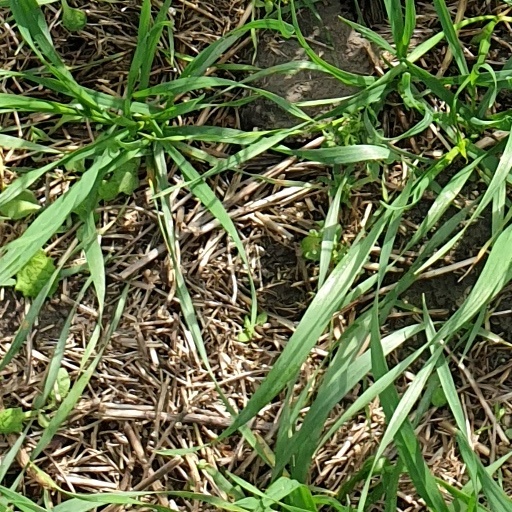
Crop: wheat